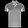
Label: T - shirt / top